Donskoy Monastery

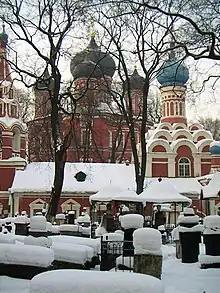
Old necropolis of the Donskoy Monastery.

After the October Revolution, the Donskoy Monastery was closed. In 1922–1925, Patriarch Tikhon was detained in this cloister after his arrest. He chose to remain in this monastery after his release. Saint Tikhon's relics were discovered following his canonization in 1989. They are exhibited for veneration in the Great Cathedral in summer and in the Old Cathedral in winter.